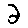
Label: 2